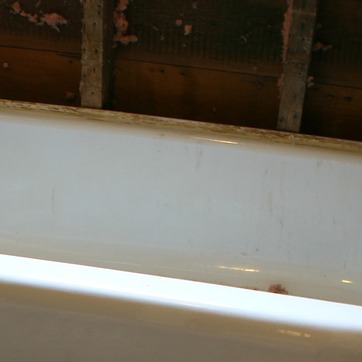
Material: ceramic